Cusanus (crater)

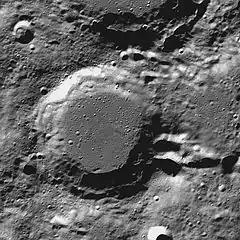
LRO image

Cusanus is a lunar impact crater that is located near the northeastern limb of the Moon. In this location the crater appears very foreshortened when observed from the Earth, and its visibility is affected by libration. The northern rim of Cusanus is nearly joined to the south-southeastern rim of the larger crater Petermann. To the west is Baillaud and to the southeast is Hayn.